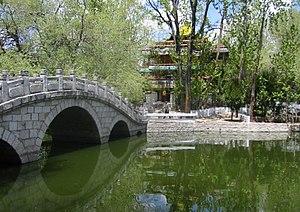
Un lingkhor, également translittéré en lingkor, linkhor, est un chemin dévotionnel, un circuit rituel de pèlerinage servant à pratiquer la circumambulation autour d'une ville au Tibet.